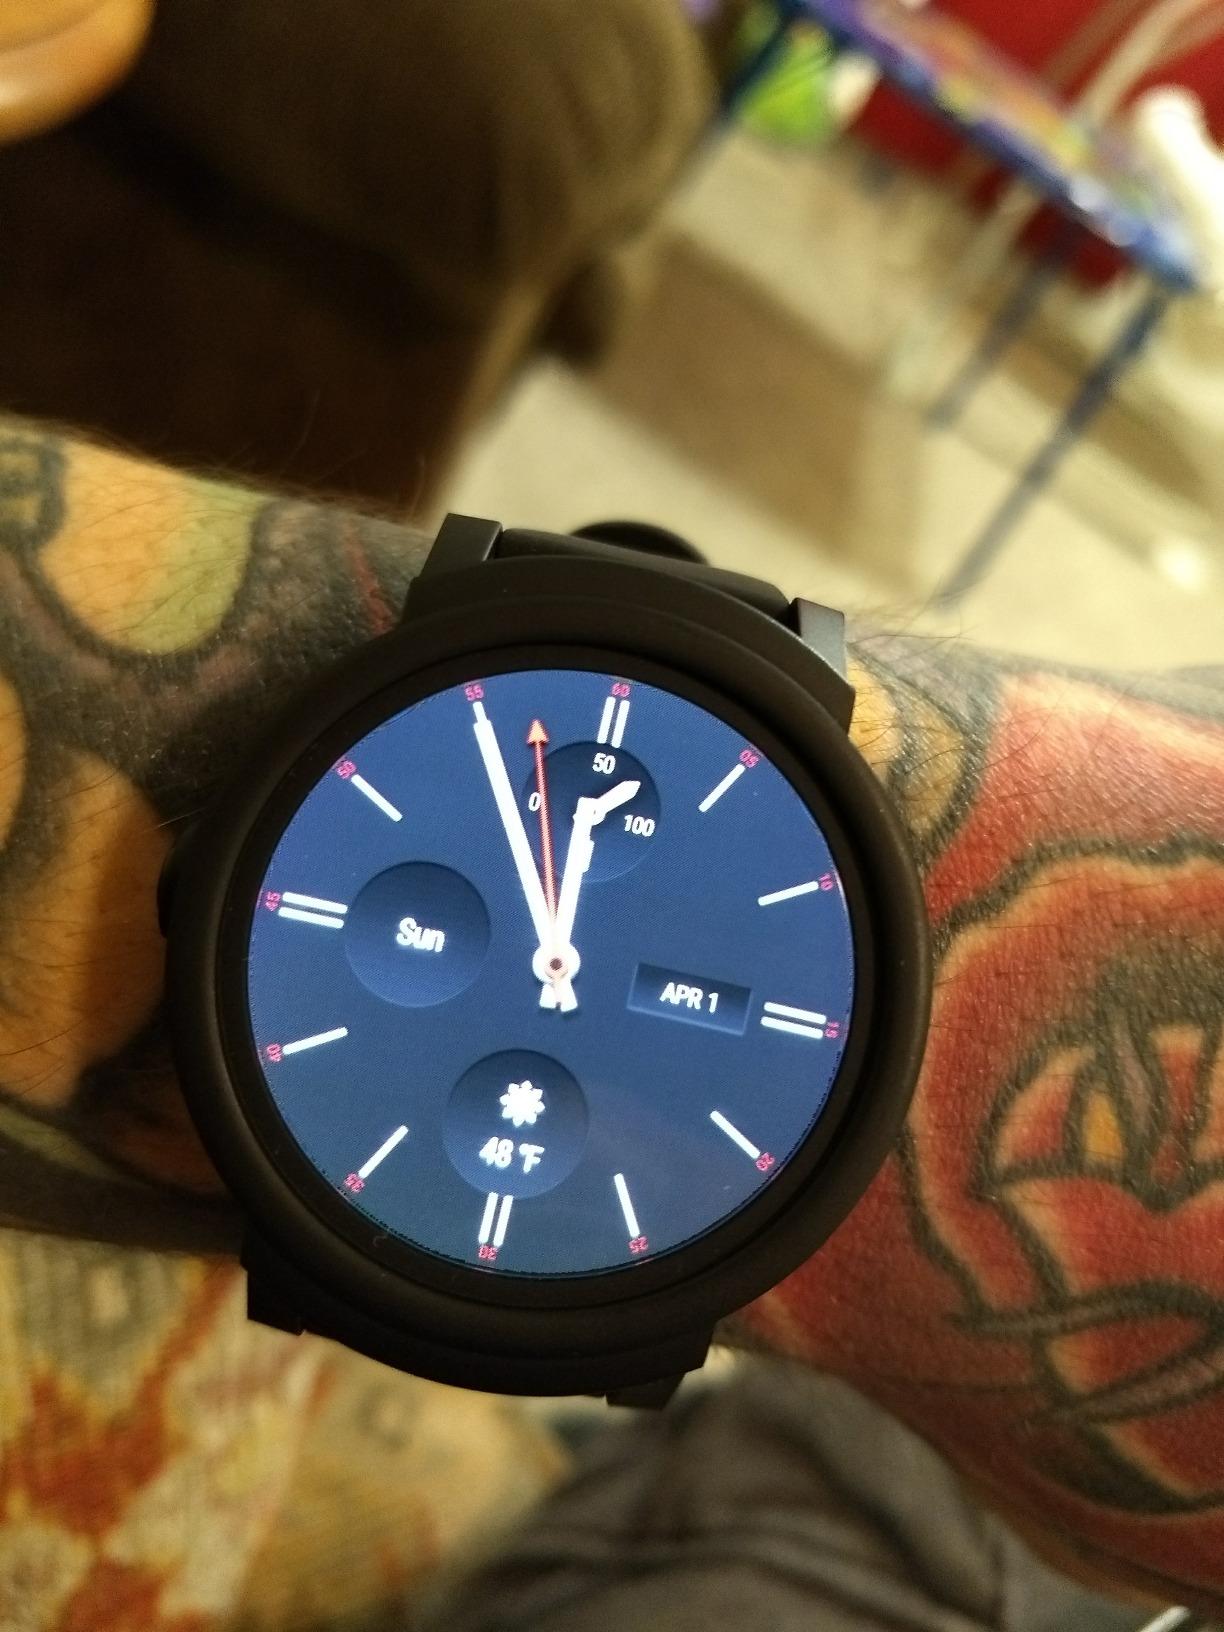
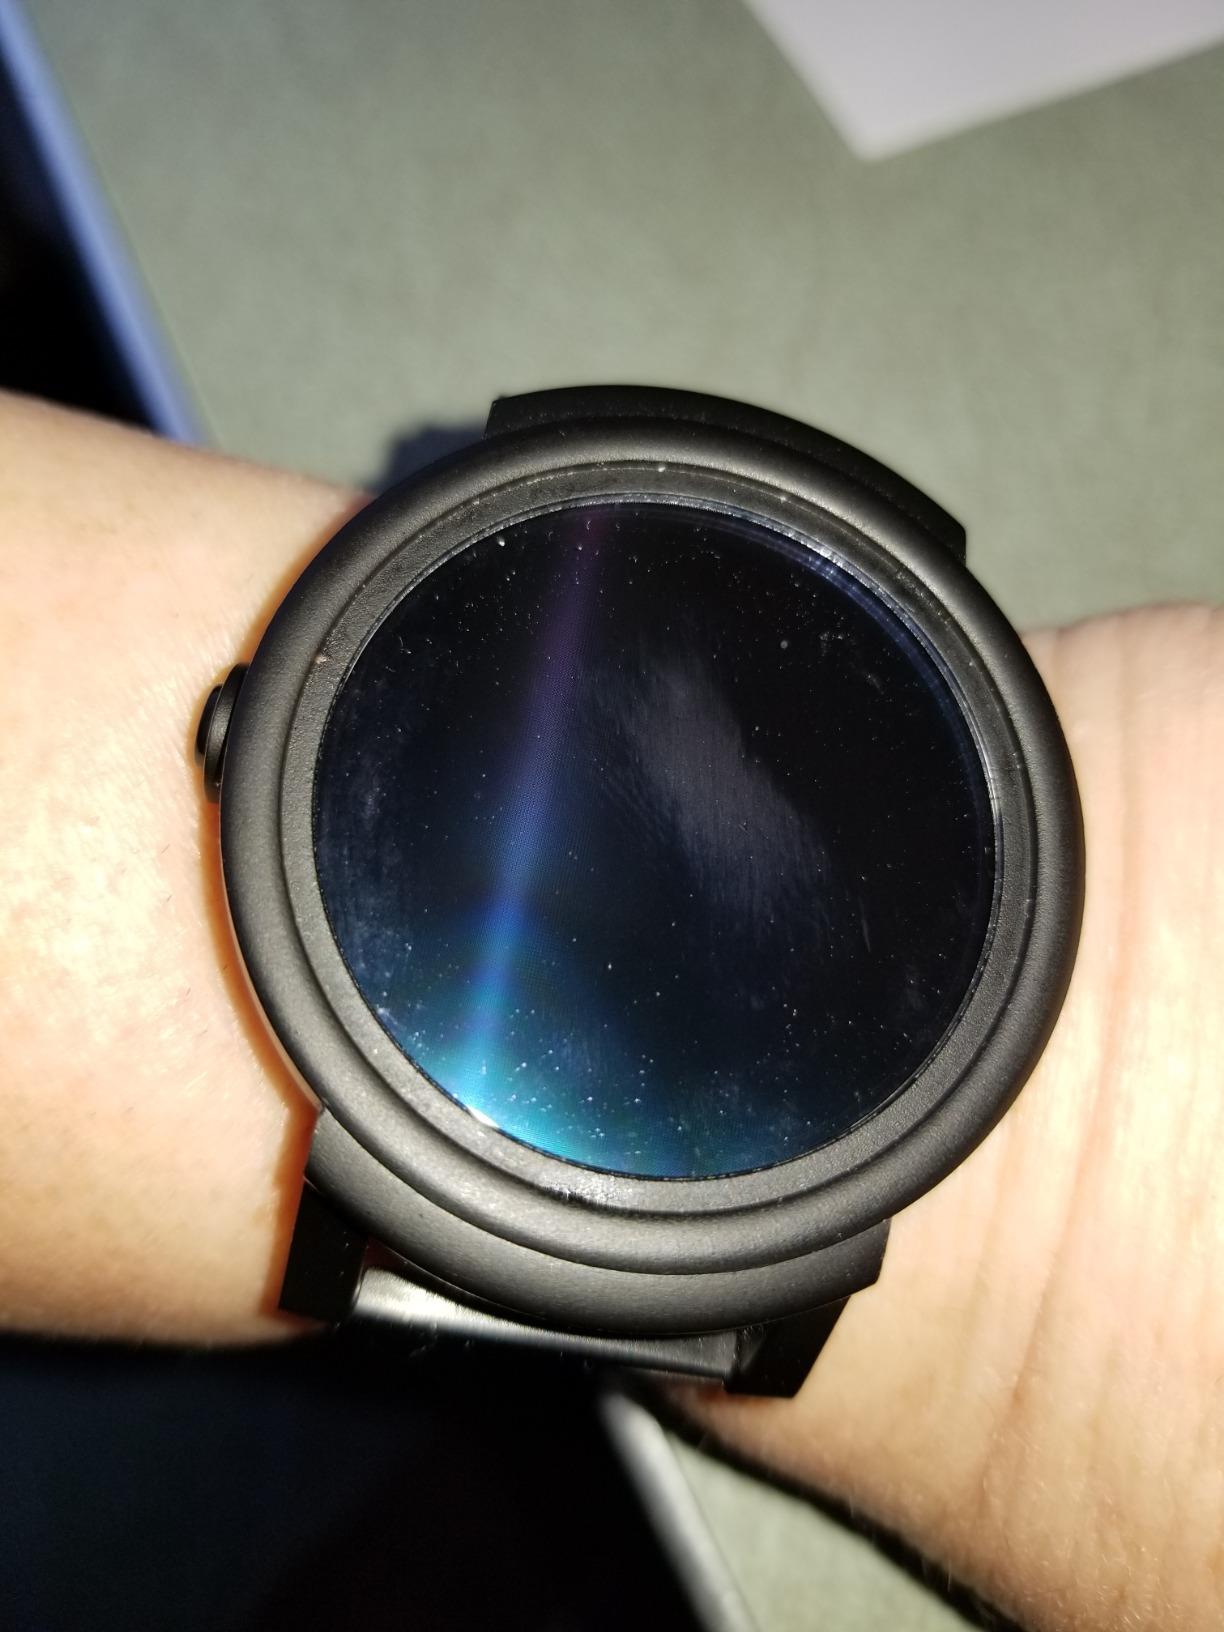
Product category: smartwatch
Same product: yes